Bogomolets National Medical University

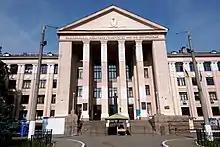
Main building of the university

The Bogomolets National Medical University ( NMU) is a medical school founded in 1841 in Kyiv, Russian Empire by the Russian Tsar Nicolas I. The university is named after physiologist Oleksandr Bogomolets. NMU provides medical training for over 10,000 students, including about 1,300 foreigners from 56 countries. The university employs about 1,200 teaching staff.